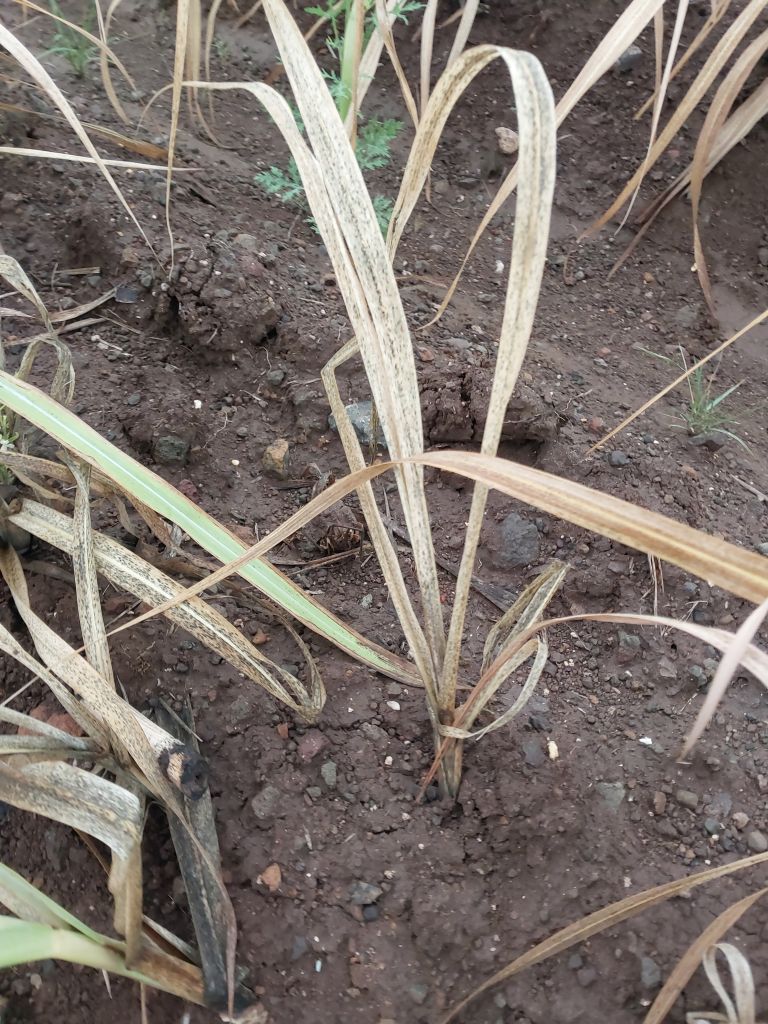
Label: Sett Rot